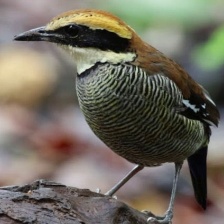
Species: BANDED PITA
Scientific name: HYDRORNIS GUAJANA